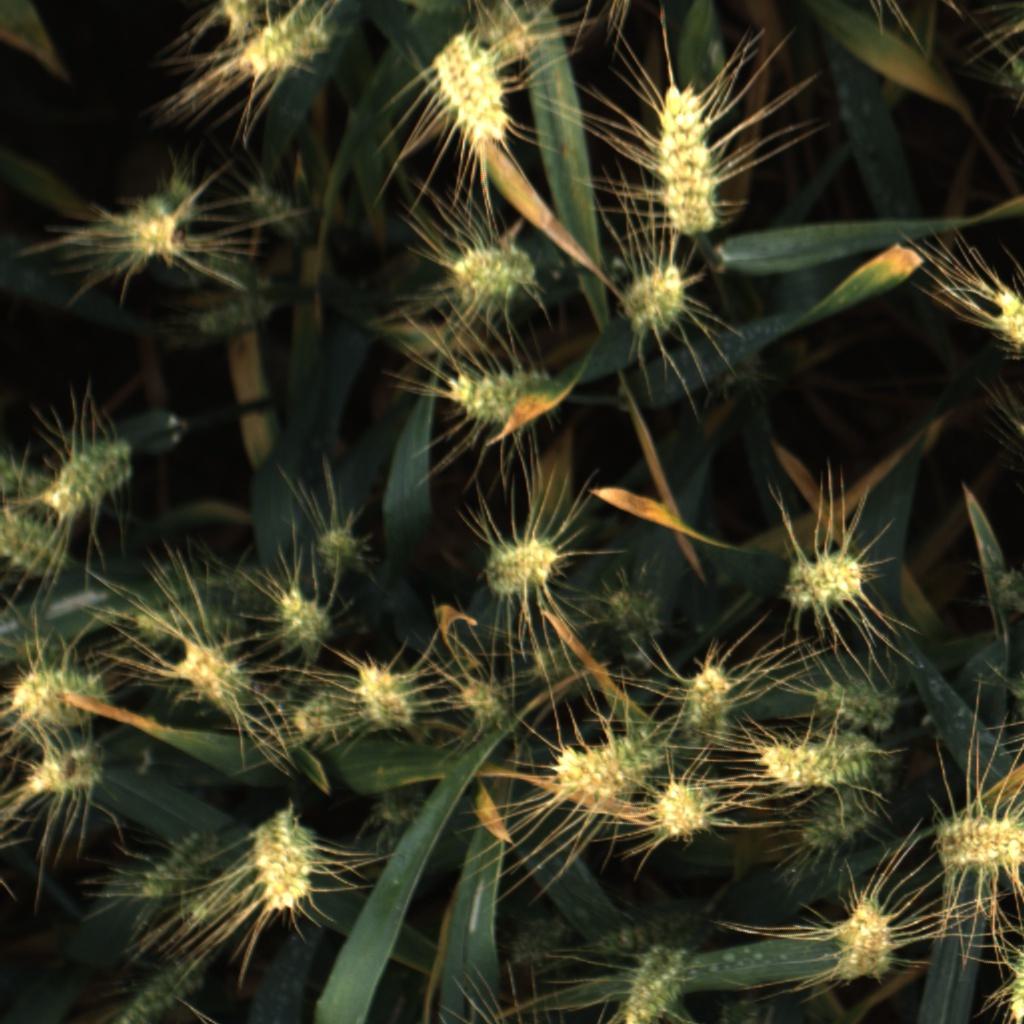
Country: UK
Location: Rothamsted
Wheat development stage: Filling - Ripening